Steam Machine (computer)

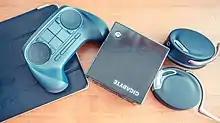
Steam Machine from Gigabyte Technology next to an early prototype of the Steam Controller

Steam Machine is a discontinued series of small form factor gaming computers by Valve, designed to operate SteamOS to provide a home game console-like experience. Several computer vendors were engaged with Valve to develop their own versions of Steam Machines for retail, offering additional options atop Valve's requirements such as dual-booting options with Microsoft Windows and the ability to upgrade the computer. Consumers could digitally purchase video games on their Steam Machine through Valve's namesake Steam storefront.